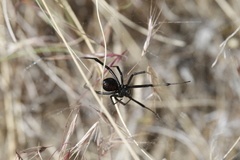
Species: Lactrodectus_hesperus